Chestnut Hill Reservoir Historic District

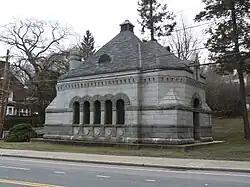
The gatehouse at the end of the Sudbury Aqueduct, a contributing structure to the district

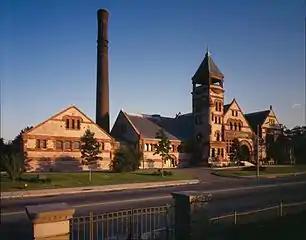
Chestnut Hill High Service Pumping Station

The Chestnut Hill Reservoir Historic District is a historic district encompassing the Chestnut Hill Reservoir and the surrounding water works facilities which were historically used to provide fresh water to Boston, Massachusetts, and surrounding towns. The district is nearly coextensive with the Chestnut Hill Reservation, a state park managed by the Massachusetts Department of Conservation and Recreation (DCR); those elements of the water works that are still required as an emergency backup are managed by the Massachusetts Water Resources Authority (MWRA). The reservoir is located between Beacon Street and Commonwealth Avenue in Boston's Chestnut Hill district, just east of the Boston College Main Campus Historic District.